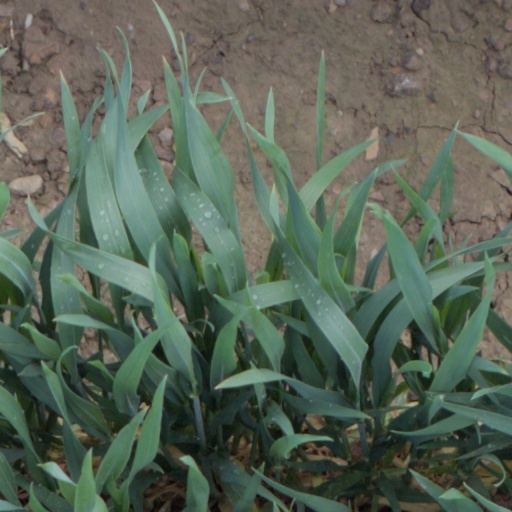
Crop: wheat